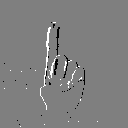
ASL letter: z